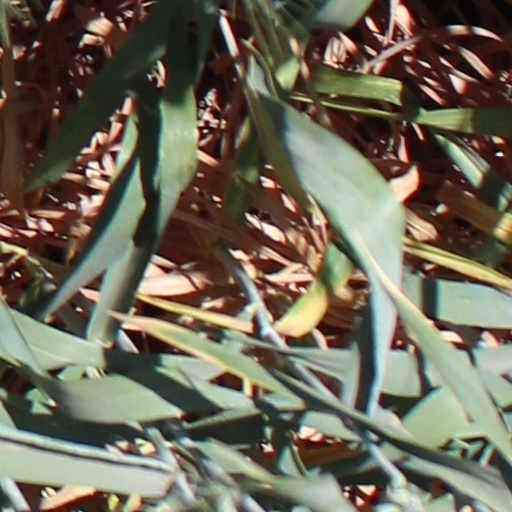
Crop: wheat